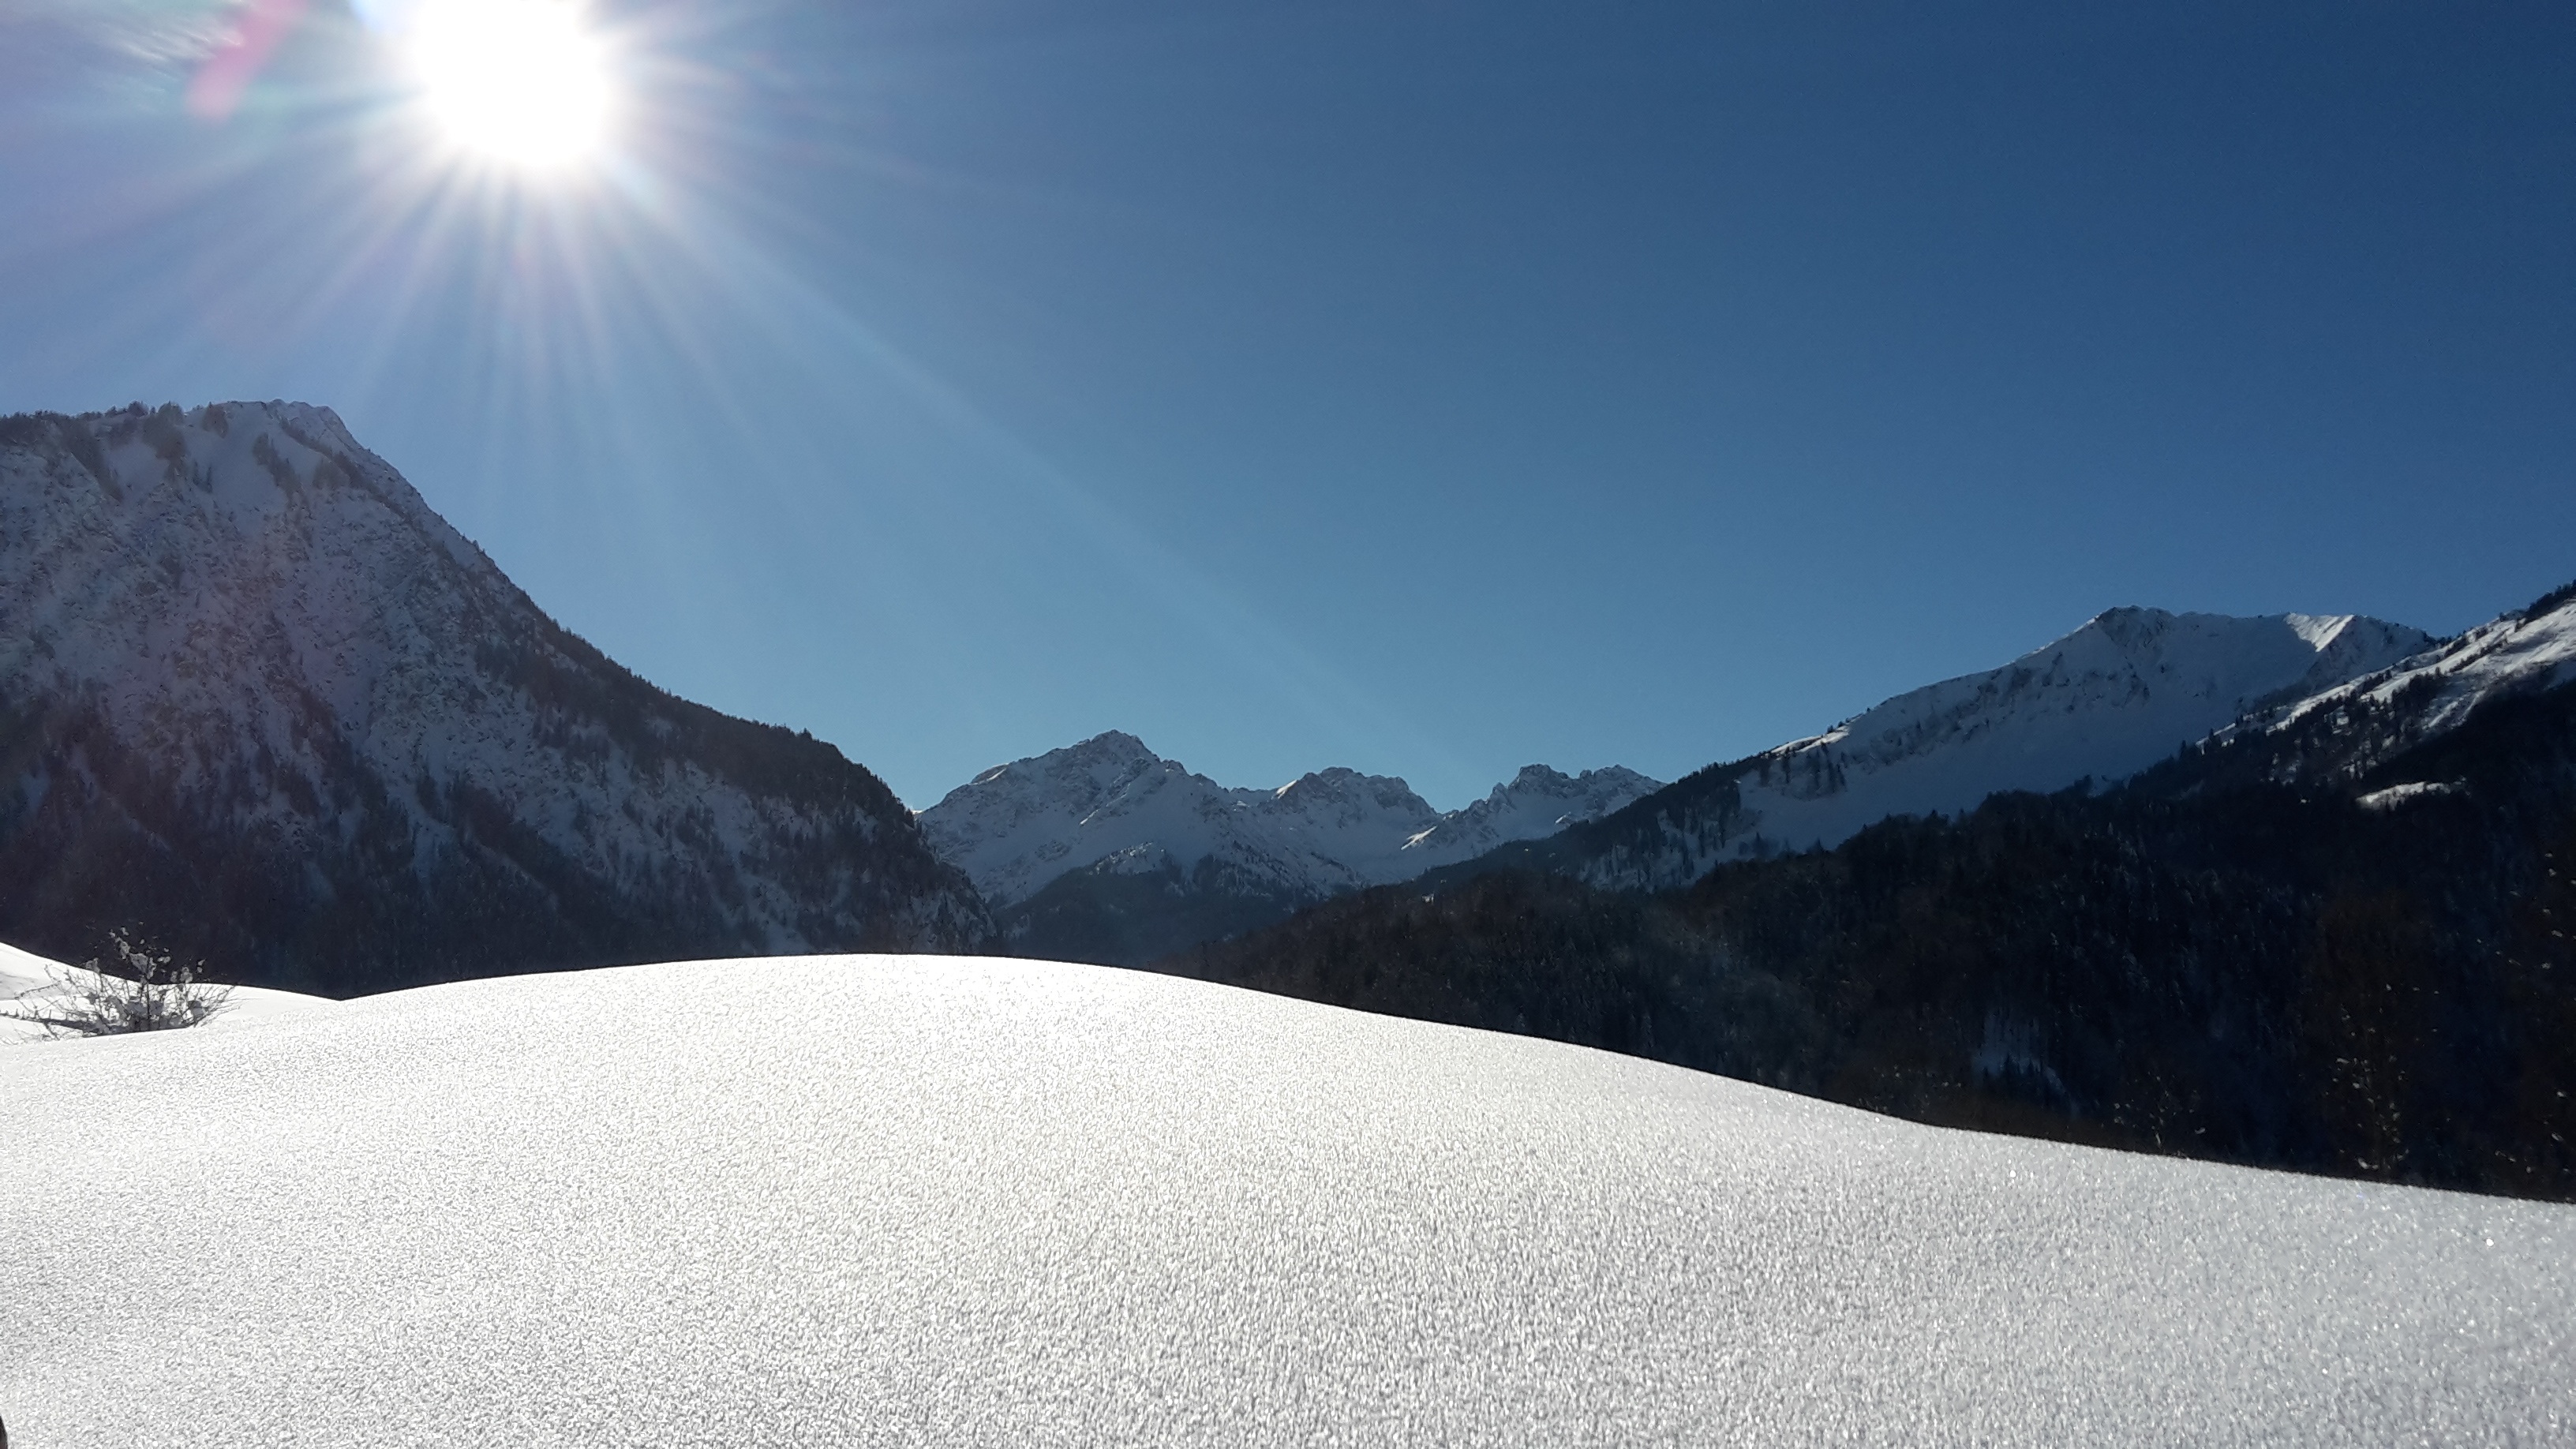
landscape, mountain, snow, cold, winter, sunlight, frost, mountain range, weather, season, ridge, summit, mountaineering, winter sport, alps, plateau, piste, landform, ski touring, mountain pass, schneeflaeche, ski mountaineering, geographical feature, mountainous landforms, geological phenomenon